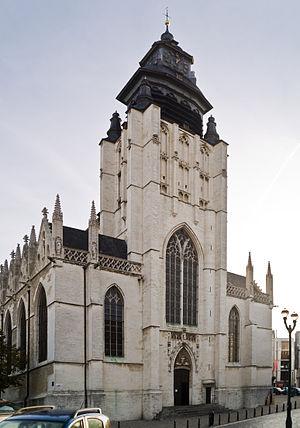
L’église Notre-Dame de la Chapelle et son clocher-porche, à Bruxelles (Belgique)
L’église Notre-Dame de la Chapelle est une église belge située dans le quartier historique de Bruxelles les Marolles. C'est l'un des monuments de la ville dont les racines historiques sont les plus anciennes.
Le gothique brabançon est un style local de l'architecture gothique qui caractérise de nombreux monuments situés sur le territoire couvert historiquement par le duché de Brabant, c'est-à-dire en Belgique ainsi qu'au sud des Pays-Bas, mais aussi dans les régions avoisinantes, notamment en Flandre, Zélande et Hollande, avec des variantes locales différenciées. Né à partir du XIVᵉ siècle, influencé par le gothique français ainsi que par le gothique rhénan, le gothique brabançon a développé des caractéristiques qui lui sont propres. Il perdure jusque tardivement dans le XVIᵉ siècle.